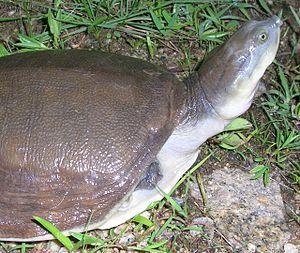
Lissemys est un genre de tortues de la famille des Trionychidae.
Les Cyclanorbinae sont une sous-famille de tortues. Elle a été décrite par Richard Lydekker en 1889.
Lissemys punctata est une espèce de tortues de la famille des Trionychidae.